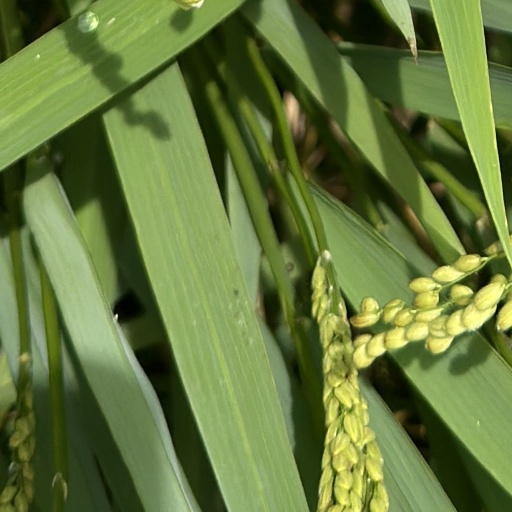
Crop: rice